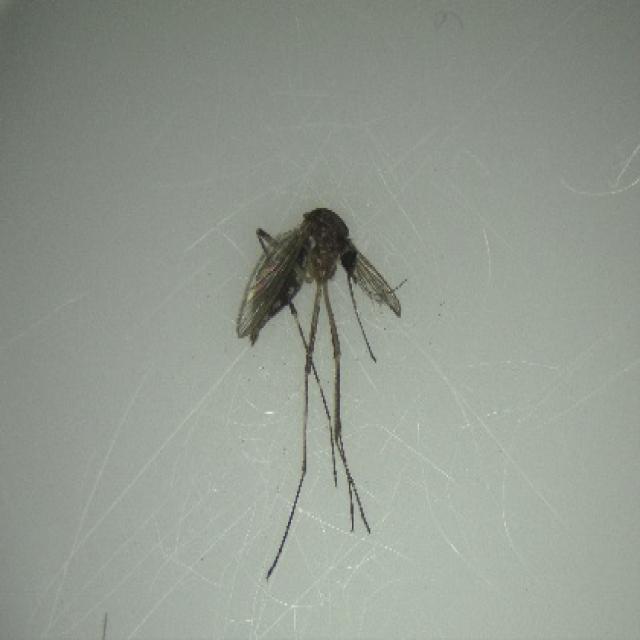
Species: aedes_vexans